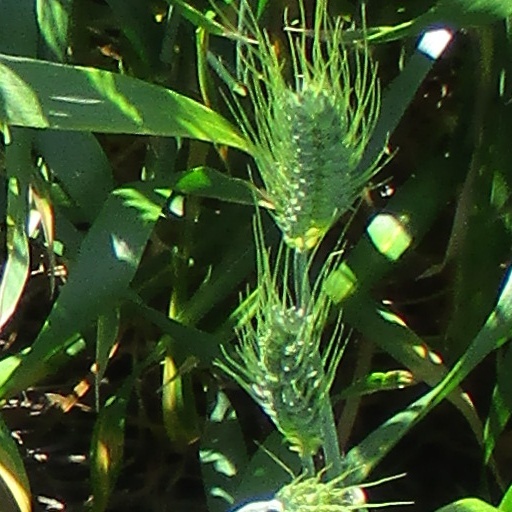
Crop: wheat